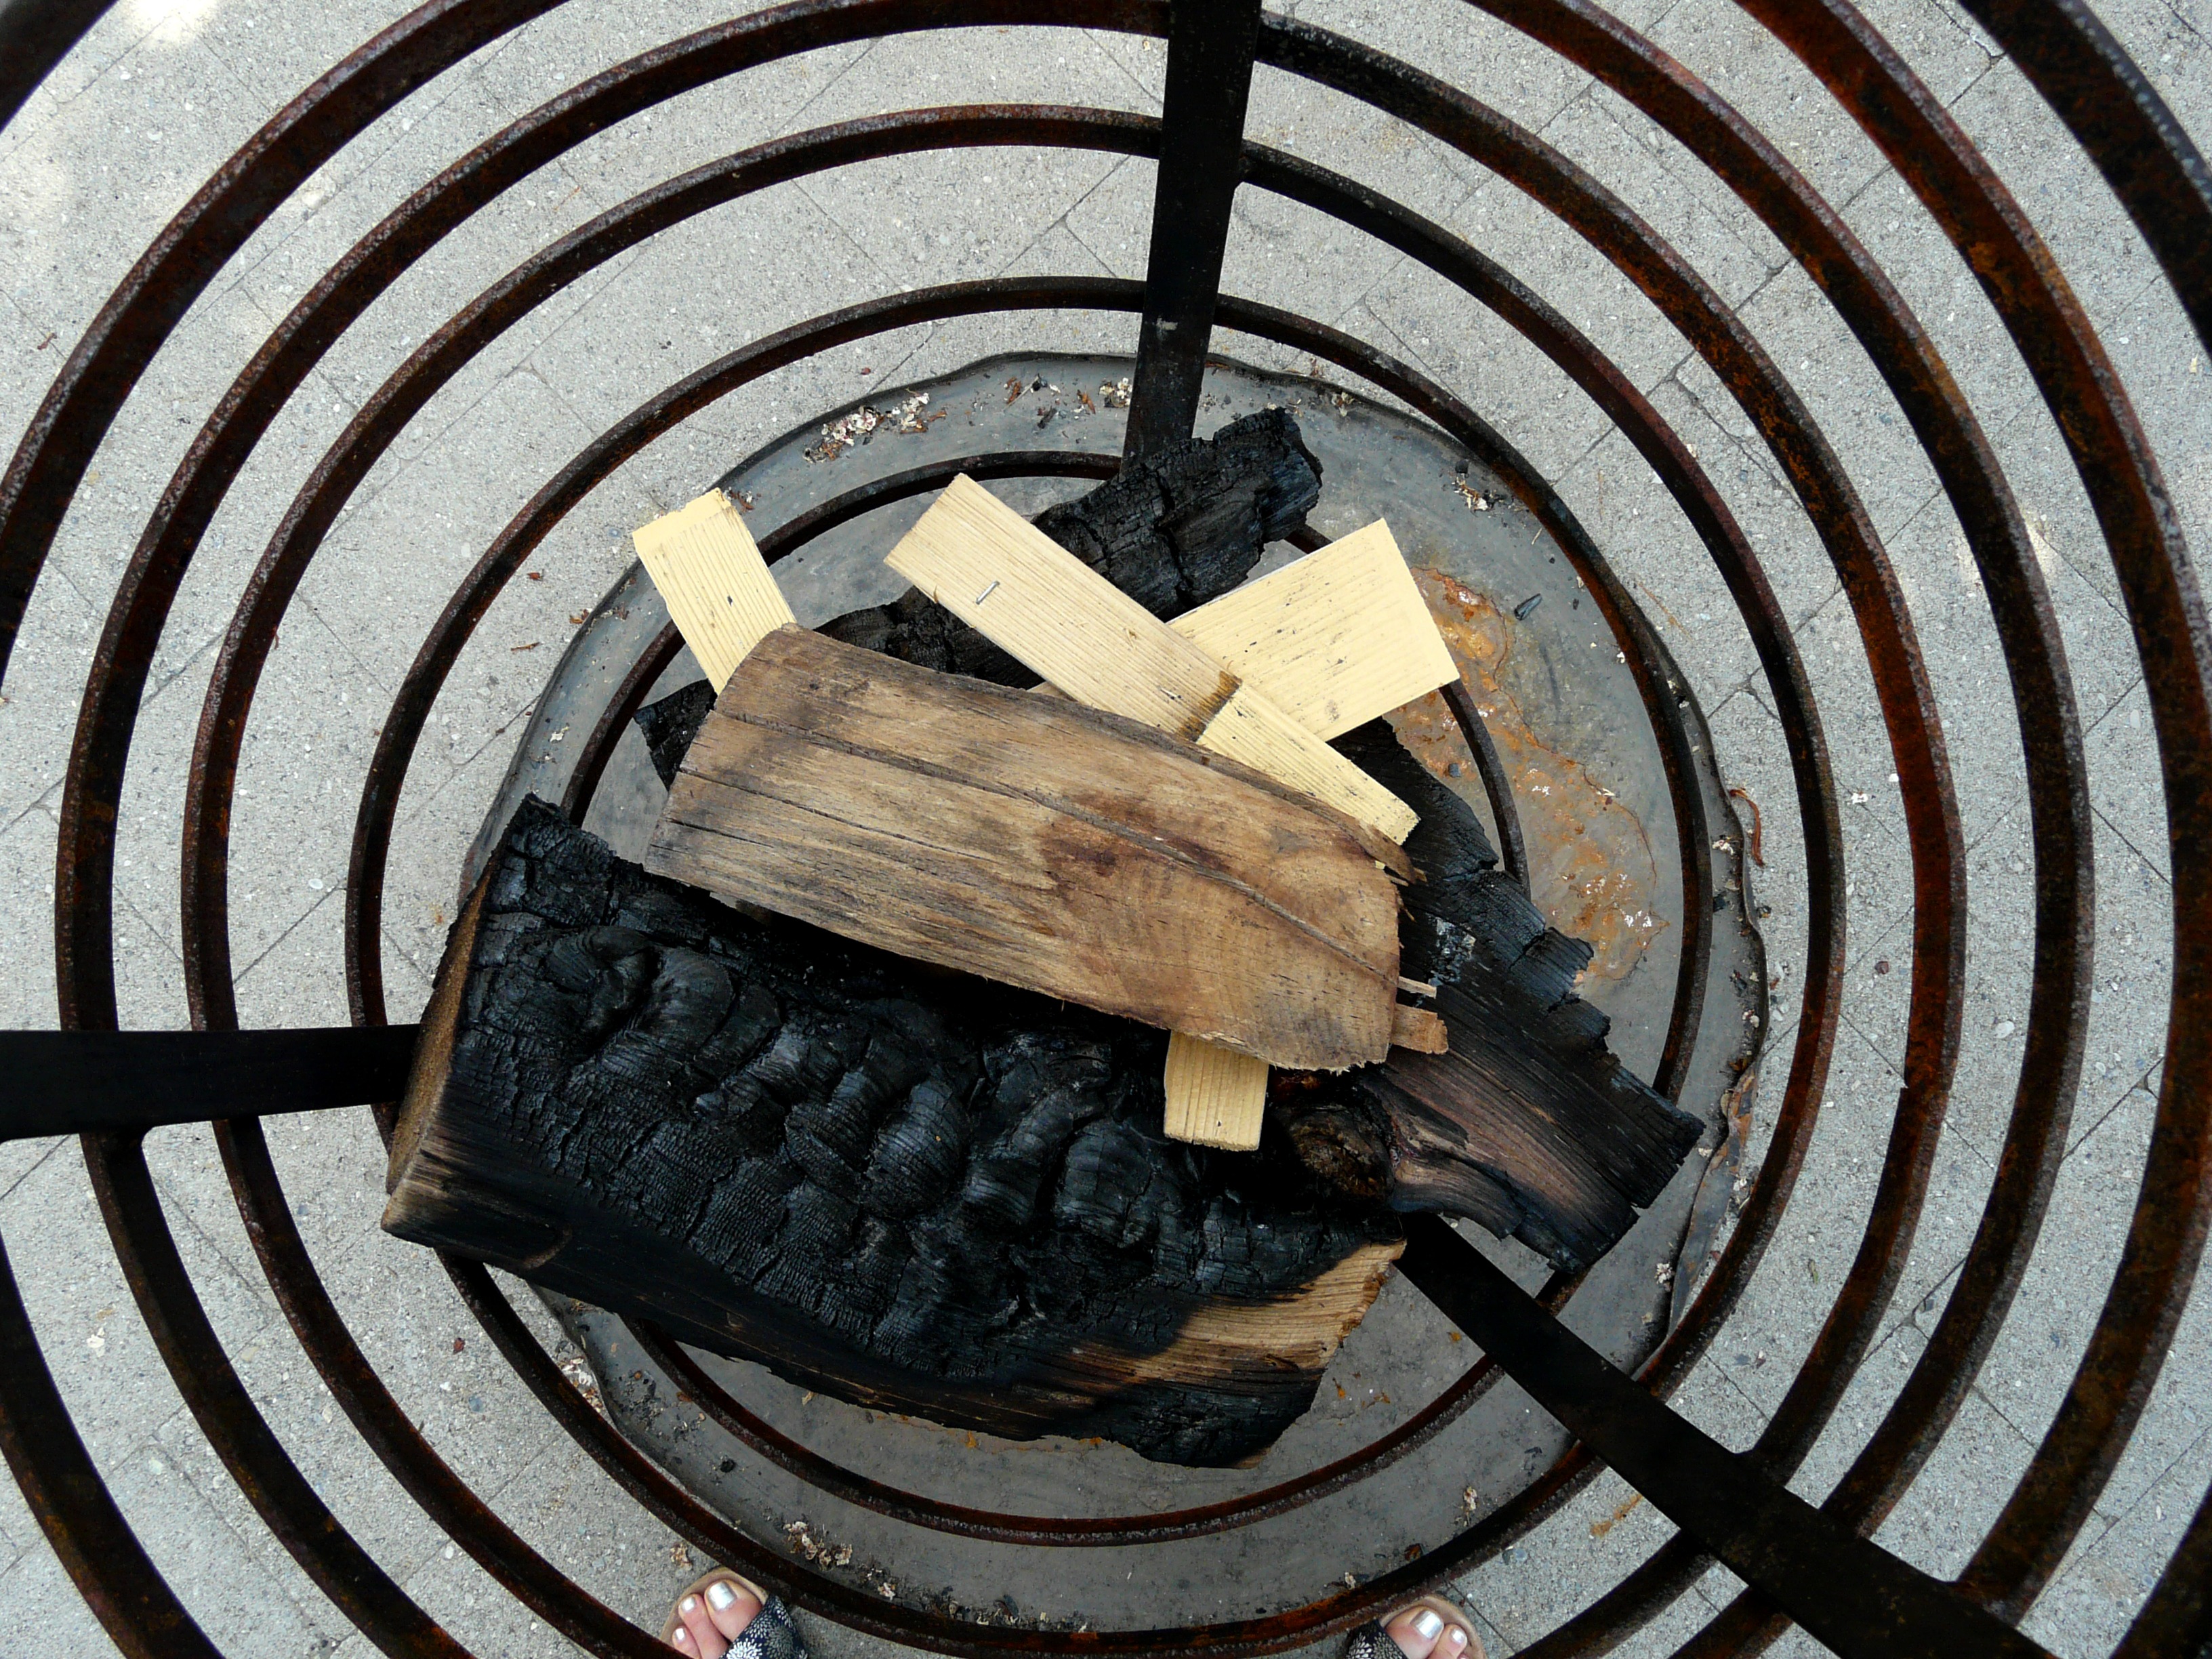
wood, spiral, floor, pattern, firewood, circle, art, design, labyrinth, carving, shape, combs thread cutting, fire basket, flooring, man made object, metal basket